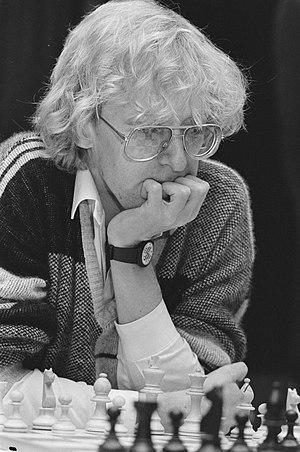
Murray Graham Chandler est un grand maître néo-zélandais du jeu d'échecs. Il a représenté son pays natal dans des compétitions internationales, ainsi que l'Angleterre après avoir obtenu la nationalité britannique au début des années 1980. Il est également un auteur de livres sur le jeu d'échecs et organisateur de compétitions.